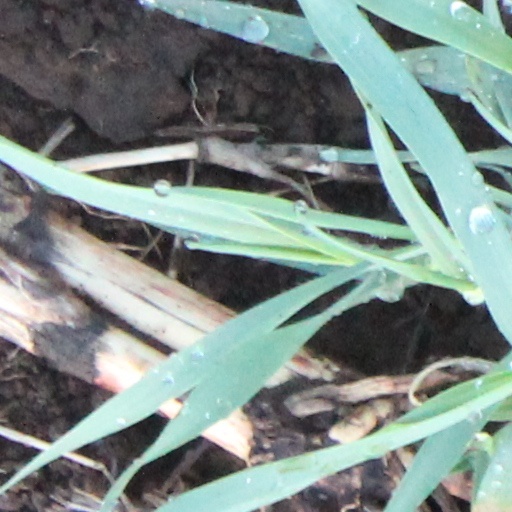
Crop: wheat